33rd Virginia Infantry Regiment

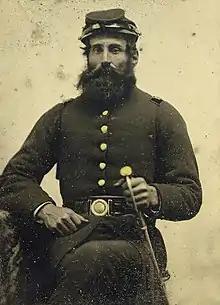
Arthur Campbell Cummings

The 33rd Virginia Infantry Regiment was an infantry regiment raised in the Commonwealth of Virginia for service in the Confederate States Army during the American Civil War. It was a part of the famed "Stonewall Brigade," named for General Stonewall Jackson.